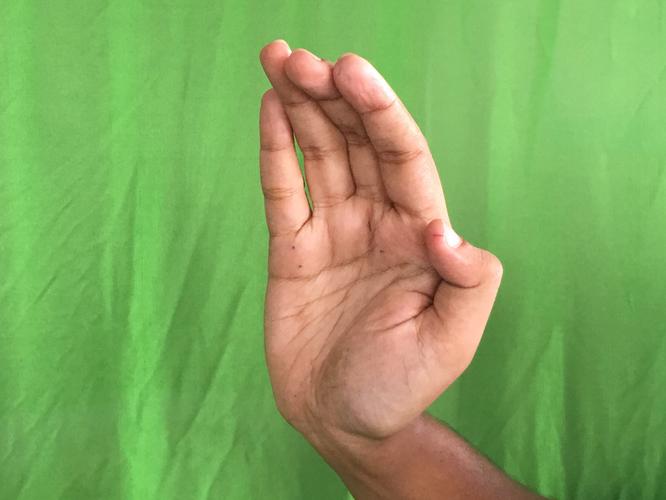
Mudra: Sarpasirsha
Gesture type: single_hand